Grand Jury (film)

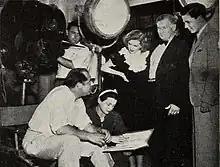
Rogell (seated), consults with (from left to right standing) Latimer, Stone, and Davis

Thomas Lennon completed the story upon which the screenplay was based in February, 1936, at which point RKO announced that the film would be produced by Lee Marcus. Later that month, it was announced that James Edward Grant had been assigned to assist in adapting the story for the screen, and that Charles Vidor had been selected to direct the picture. Production was originally scheduled to begin on May 15, but was later delayed until the middle of June. In early May it was announced that Vidor had been replaced by Albert Rogell as director on the project.